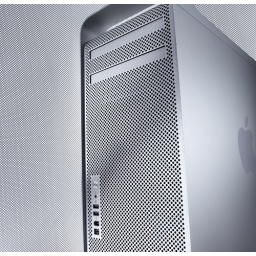
ceiling tile in front of white bground - bare bulb inbetween - zoomed sb to right bouncing of white board